Nello Cassata Ethnohistory Museum

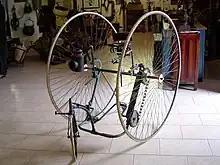
Tricycle

The museum contains about 45 arts and crafts workshops, with 20,000 finds catalogued and protected by the Superintendence of Cultural Heritage of Messina.